Andrea Nocetti

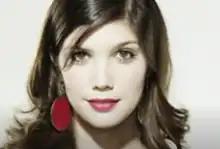

Andrea María Nocetti Gómez is a Colombian actress and beauty pageant titleholder who won Miss Colombia 2000.